2022 eruption of Mauna Loa

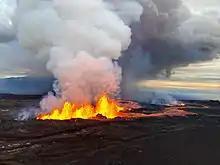
Fissures and lava flows on Mauna Loa's Northeast Rift Zone on November 29

On December 10, the Hawaiian Volcano Observatory lowered the volcano alert level from Warning to Watch, noting in a bulletin that lava and volcanic gas emissions were "greatly reduced" and that the eruption might soon come to an end. A December 12 update stated, "The Northeast Rift Zone eruption of Mauna Loa may still be active at the Fissure 3 vent but all 2022 lava flows appear to be inactive" and "Tremor (a signal associated with subsurface fluid movement) is no longer detectable".